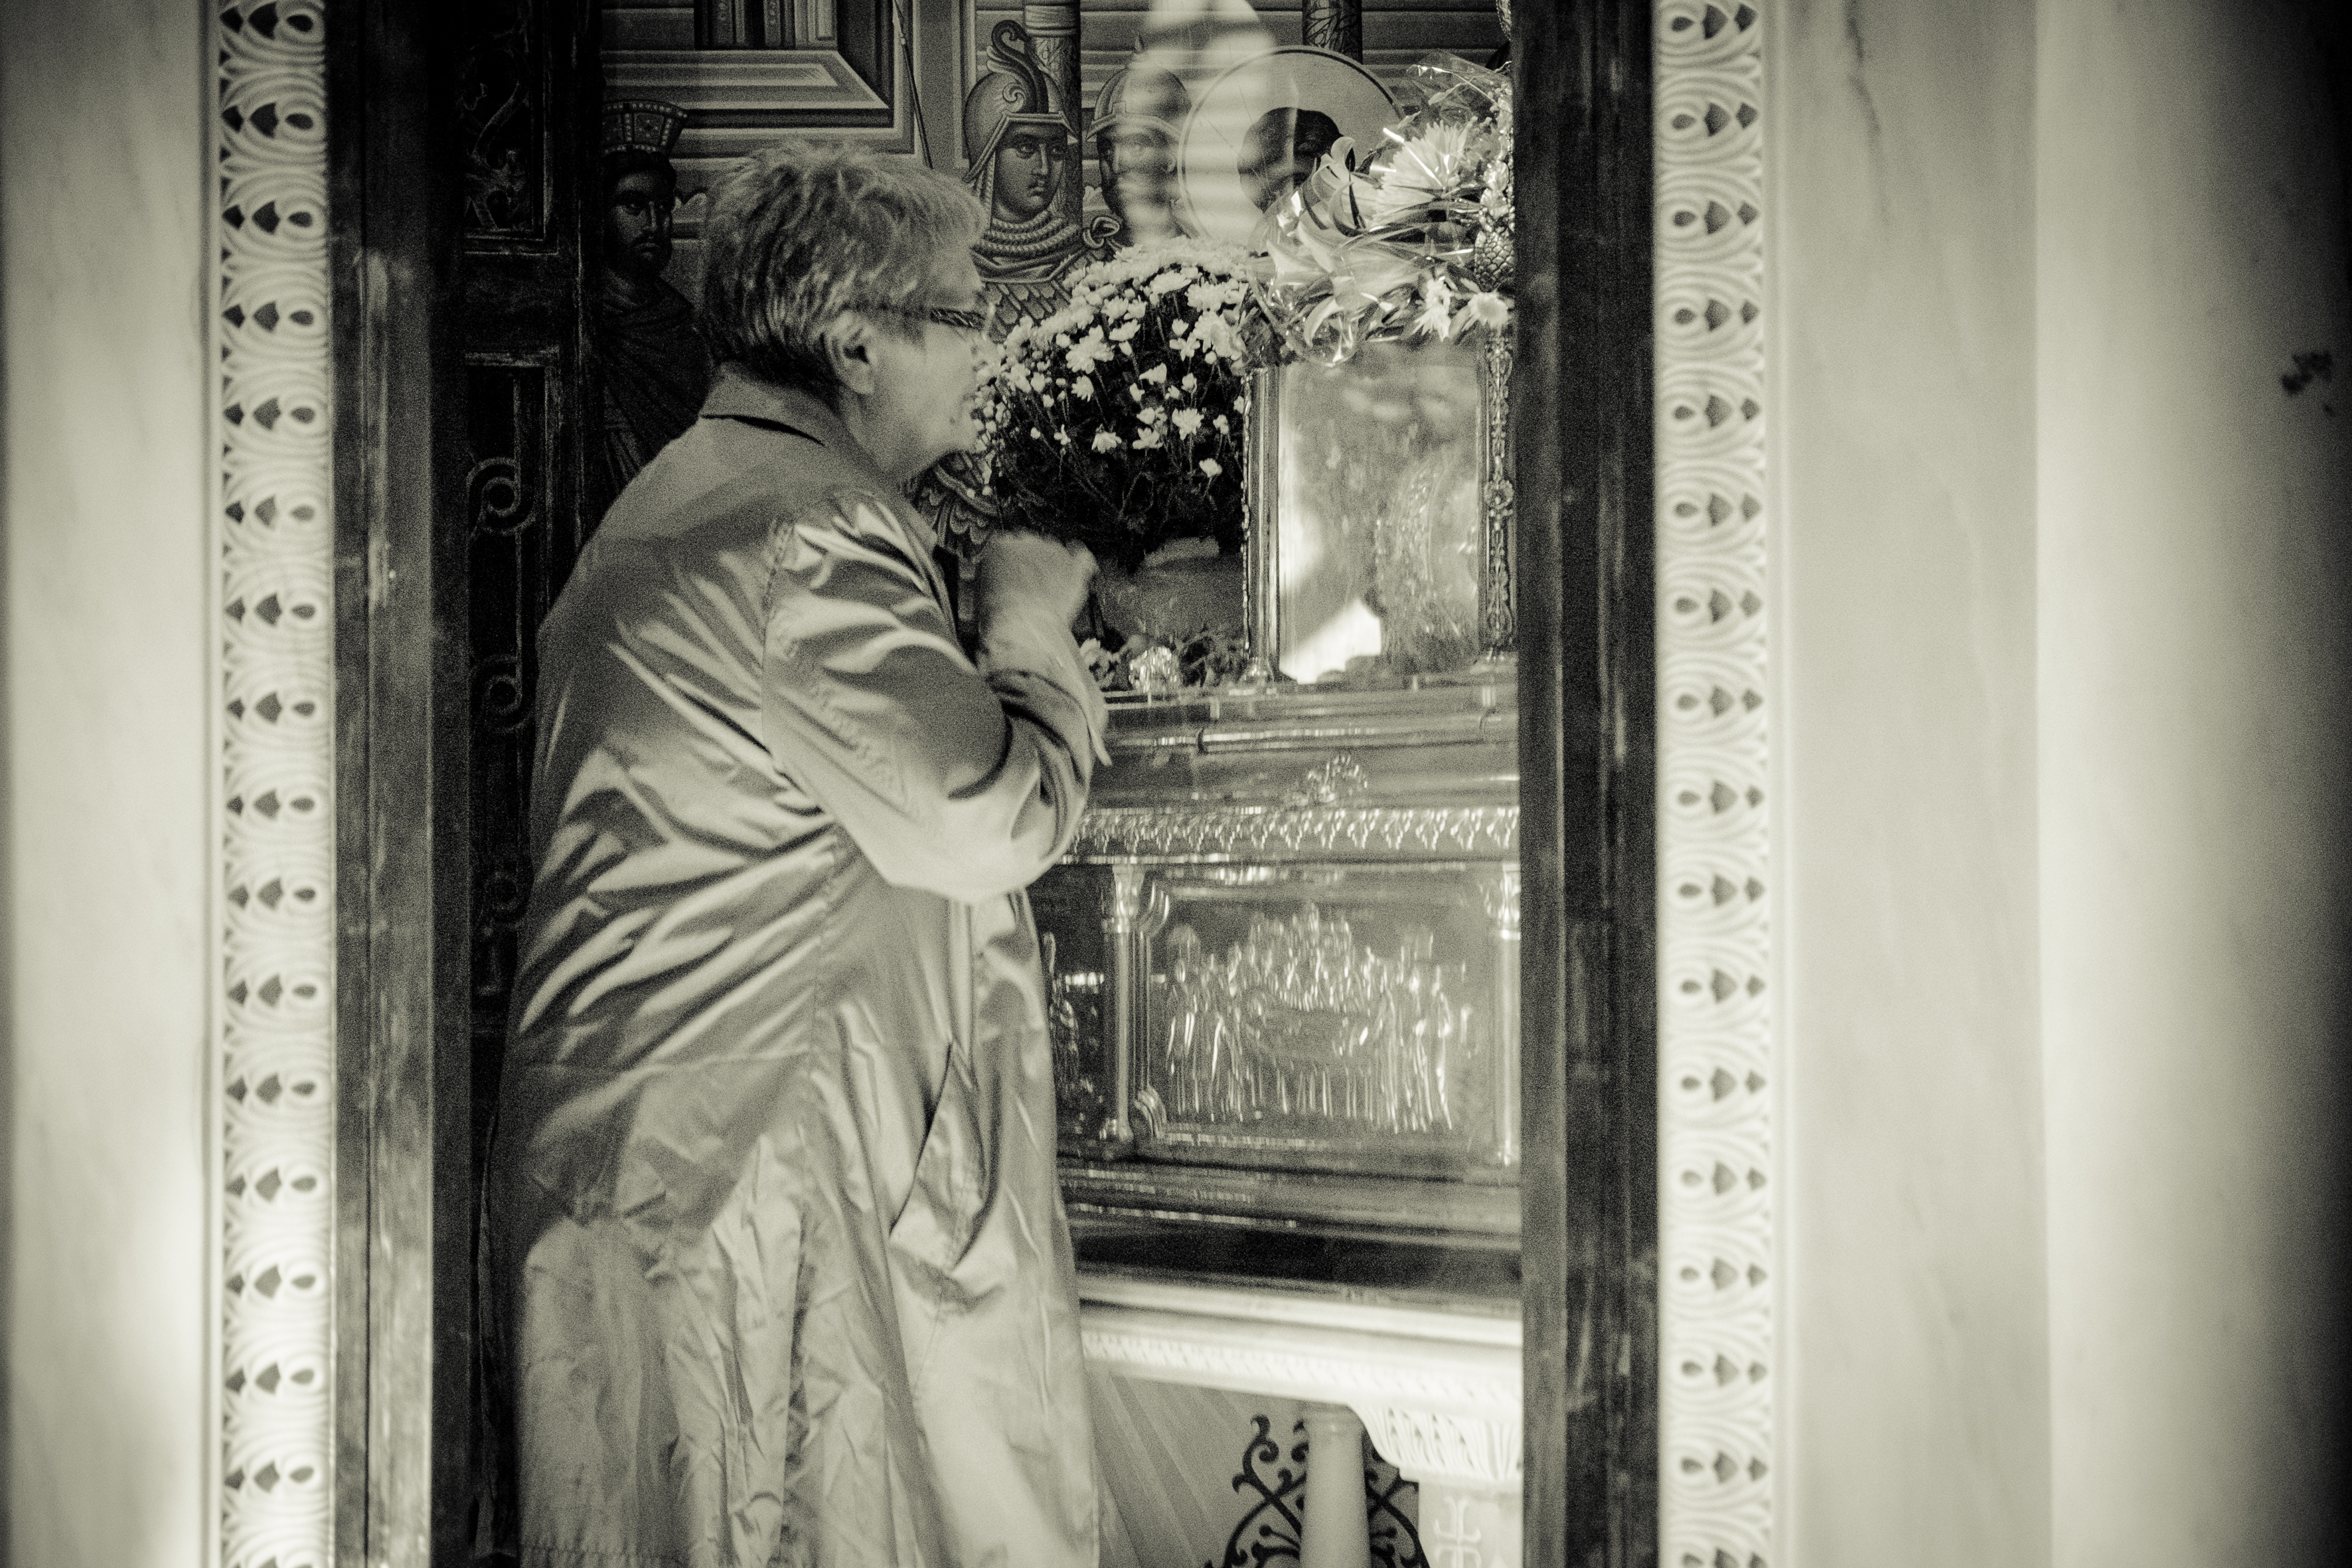
man, black and white, woman, white, street, photography, urban, travel, fujifilm, monochrome, bride, bw, blackandwhite, blackwhite, cool image, dress, ngc, photograph, greece, image, fuji, fujixt1, fujix, noireblanc, macedonia, thessaloniki, timeless, macedonian, makedonia, macedoniagreece, monochrome photography